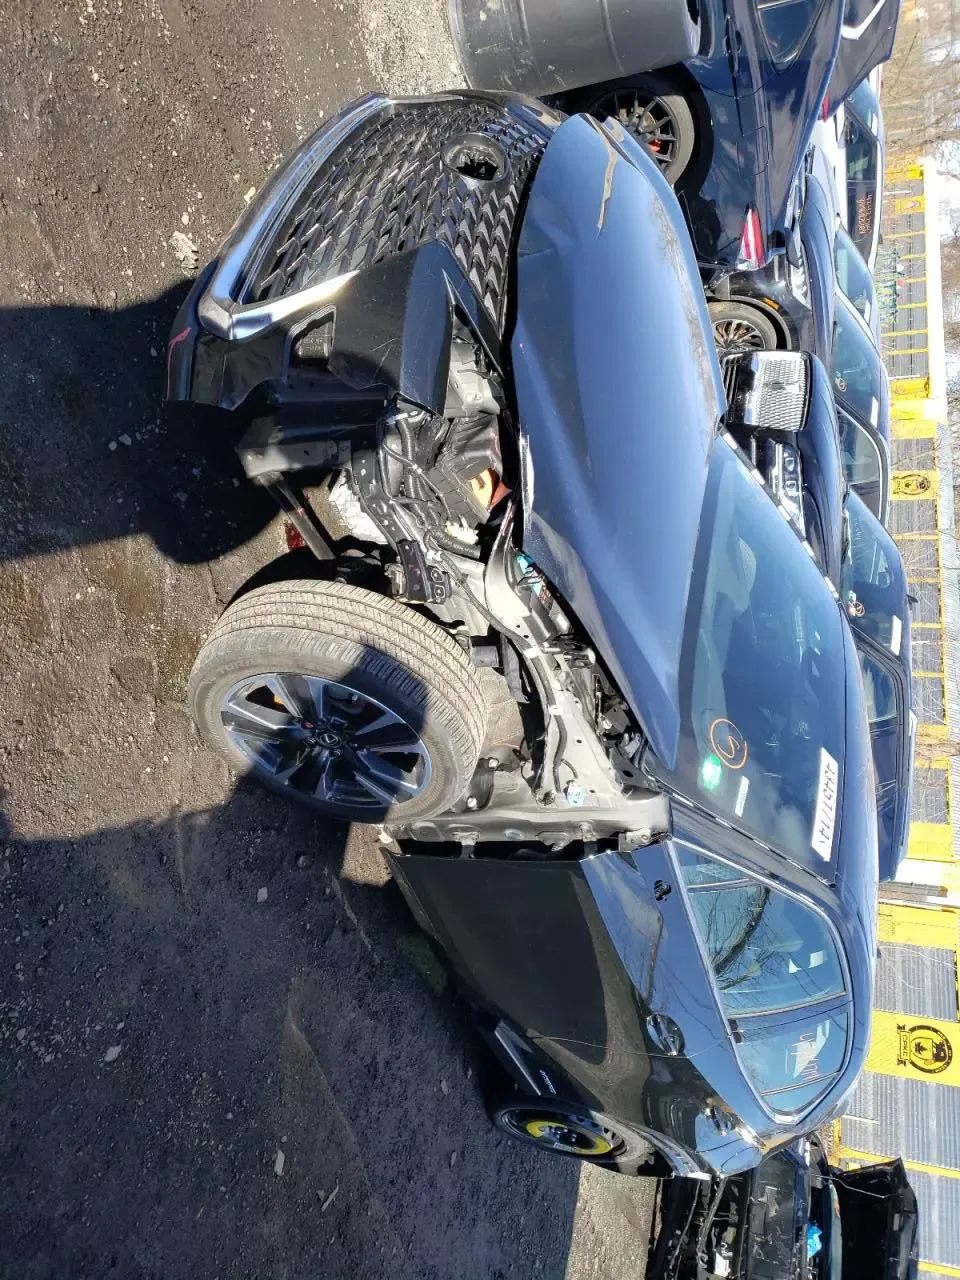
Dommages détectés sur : plaque d'immatriculation avant, pare-choc avant, capot, aile avant gauche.
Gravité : majeur